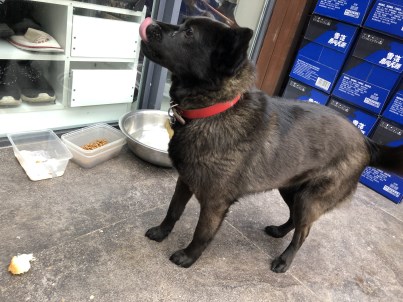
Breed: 3336-n000121-chinese_rural_dog